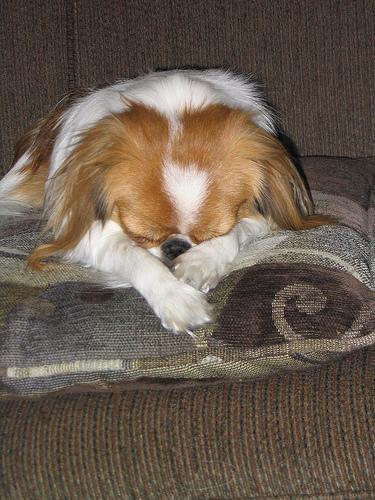
Japanese_spaniel